Frontonasal dysplasia

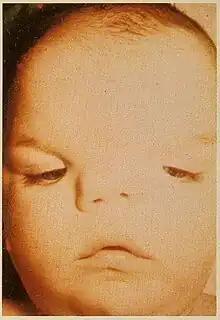
Infant with frontonasal dysplasia

For the diagnosis of FND, a patient should present at least two of the following characteristics: hypertelorism (an increased distance between the eyes), a wide nasal root, vertical midline cleft of the nose and/or upper lip, cleft of the wings of the nose, malformed nasal tip, encephalocele (an opening of the skull with protrusion of the brain) or V-shaped hair pattern on the forehead.